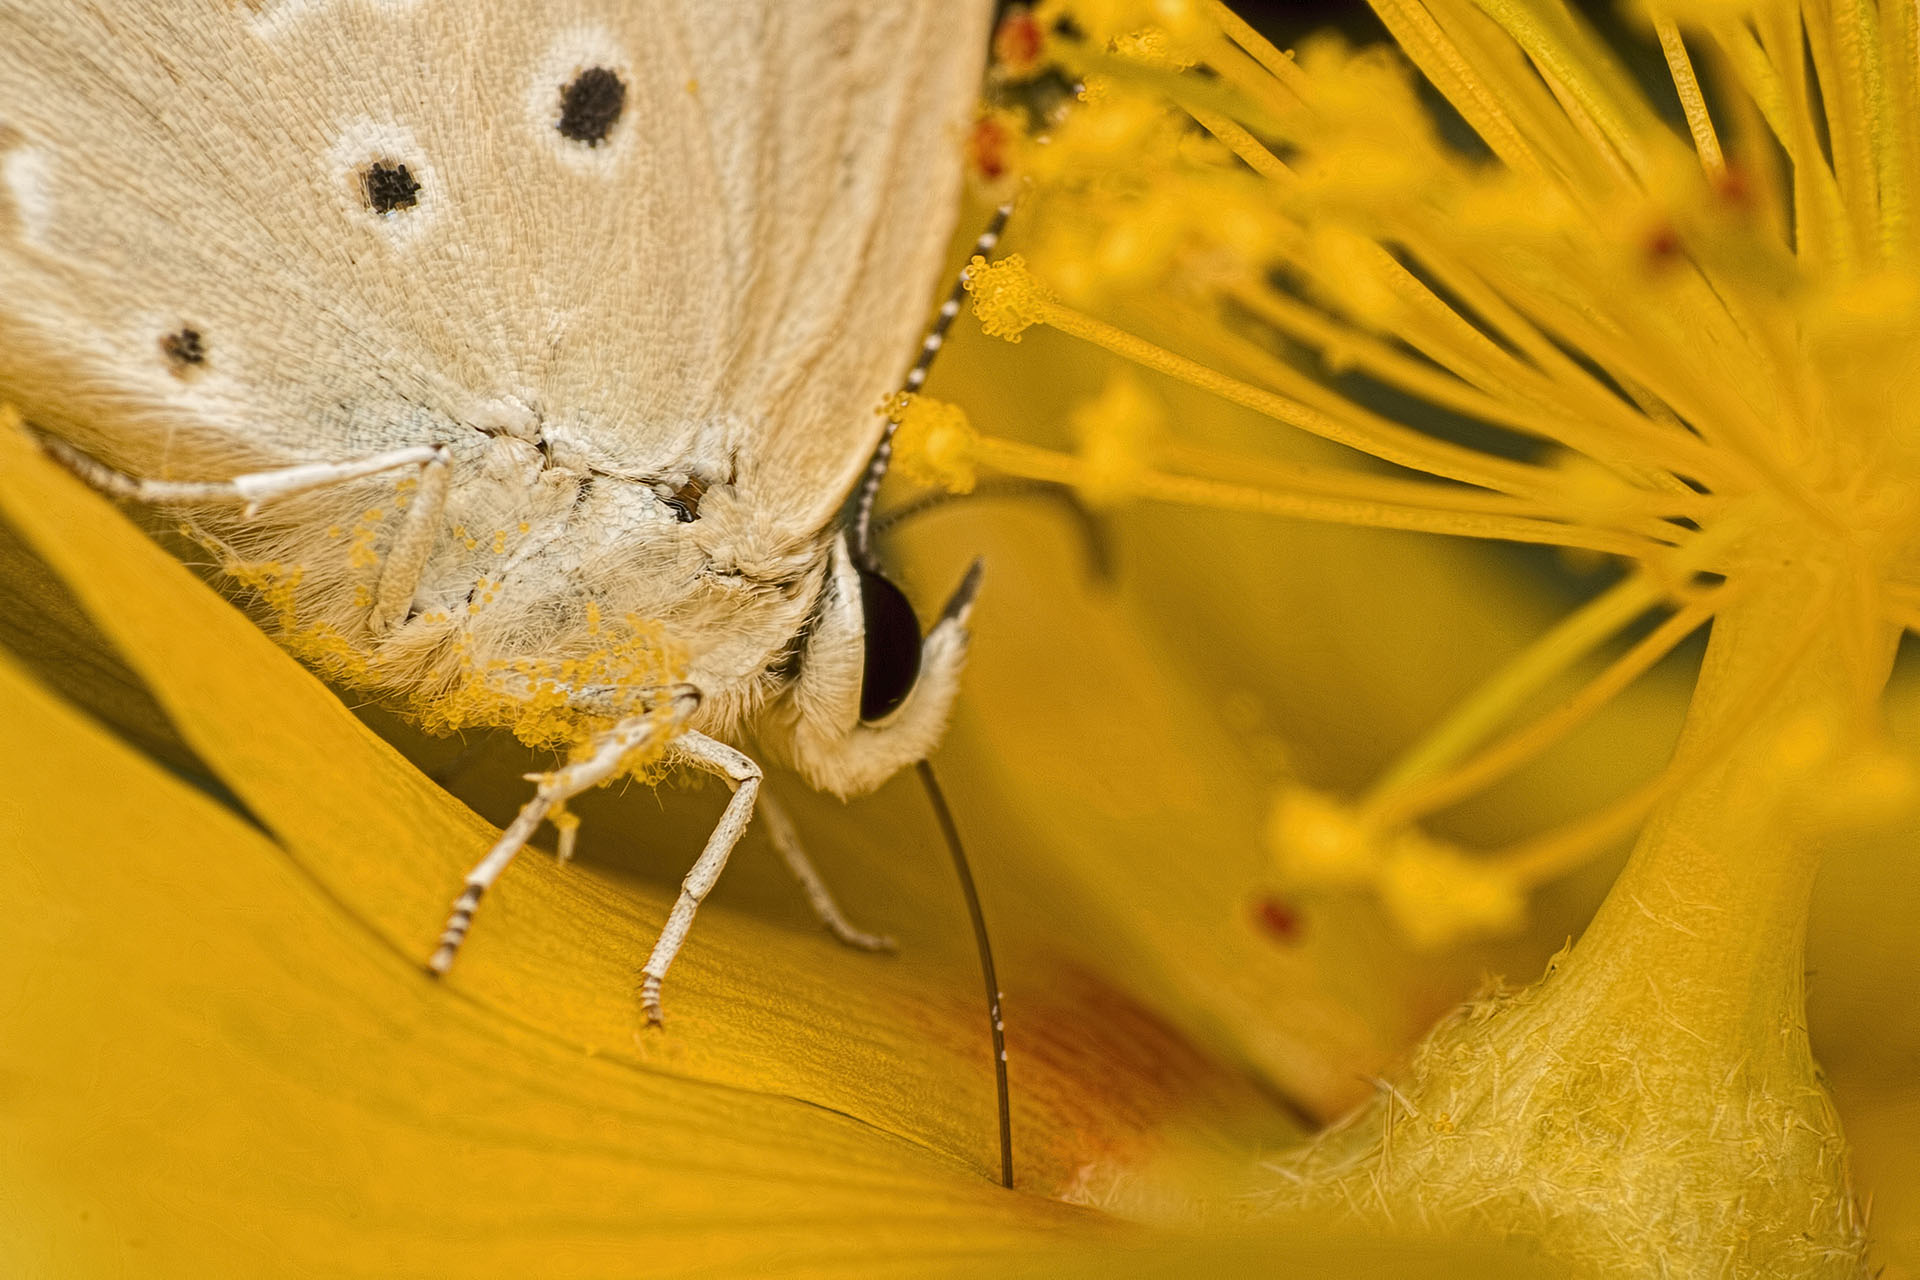
nature, wing, photography, leaf, flower, petal, insect, moth, butterfly, yellow, fauna, invertebrate, close up, india, plantae, malvaceae, nectar, ariansuresh, abutilon, saravanastreettnagar, chennai, tamilnadu, neewernwcup, reversemacro, malvales, malvoideae, malveae, lycaenidae, macro photography, 750dmimg6897, ellowflower, arthropod, pollinator, moths and butterflies